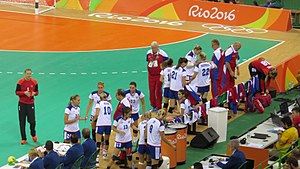
Ruslands håndboldlandshold (damer) / Resultater / Olympiske lege
Ruslands håndboldkvinder i finalepausen mod Frankrig
Rusland håndboldlandshold er det russiske landshold i håndbold for damer. De har vundet VM i 2001, 2005, 2007 og 2009 og vandt sølv ved OL i 2008 og guld ved OL i 2016 i Brasilien. De vandt også bronze ved EM i 2000 og 2008. Holdet trænes af Jevgenij Trefilov.